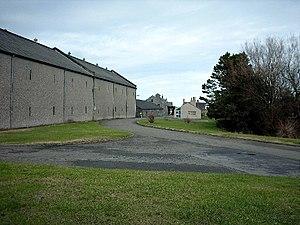
Glenglassaugh est une distillerie de whisky située dans la région des Highland en Écosse. La distillerie, fondée en 1875, est actuellement en opération depuis 2008. Une reprise de son activité fut inaugurée à la fin de l’année 2008 car la distillerie a été rachetée par des investisseurs néerlandais. Le premier whisky fut même lancé sur le marché au début 2012 avec le nom de Revival.